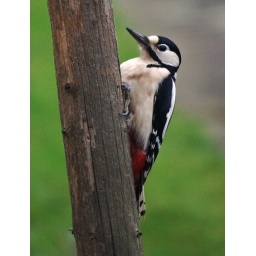
Greater spotted woodpecker in the garden on the bird table pole